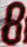
Number: 8